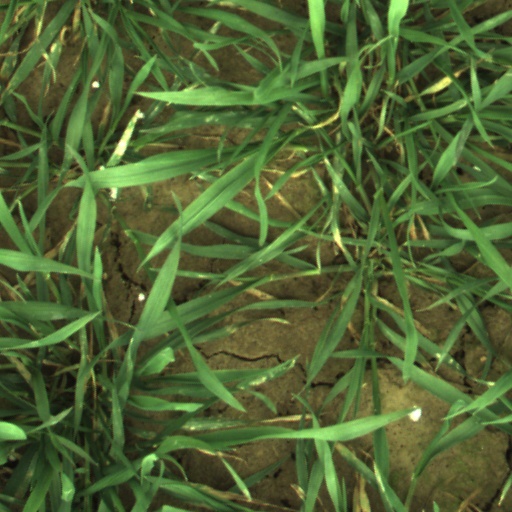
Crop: wheat